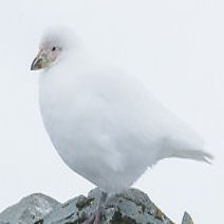
Species: SNOWY SHEATHBILL
Scientific name: CHIONIS ALBUS